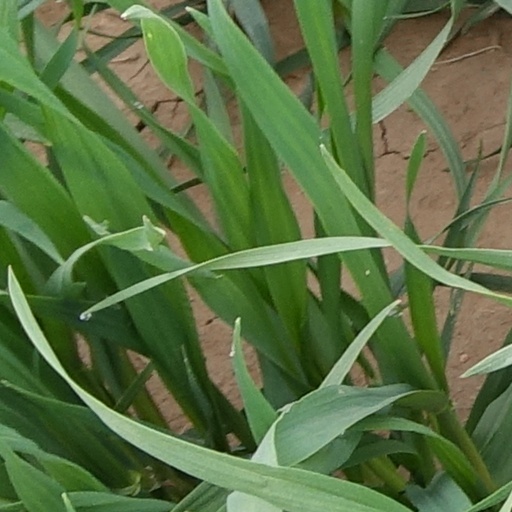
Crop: wheat